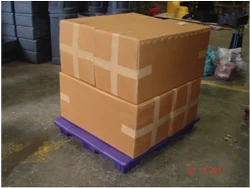
Label: Preps_Transportation_Pallets